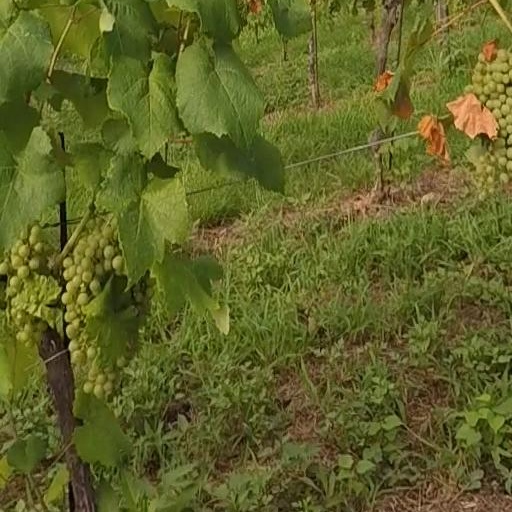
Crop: grape